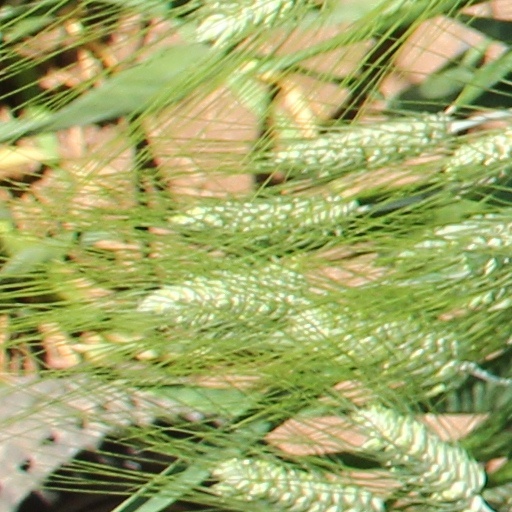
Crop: wheat